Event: Nepal Earthquake
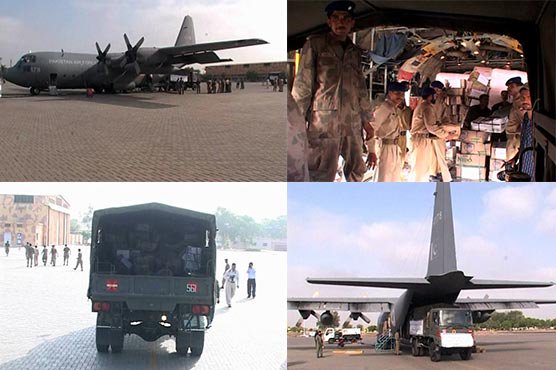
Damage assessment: no_damage